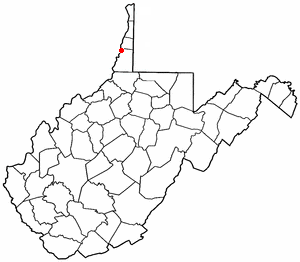
Benwood est une ville américaine située dans le comté de Marshall en Virginie-Occidentale.